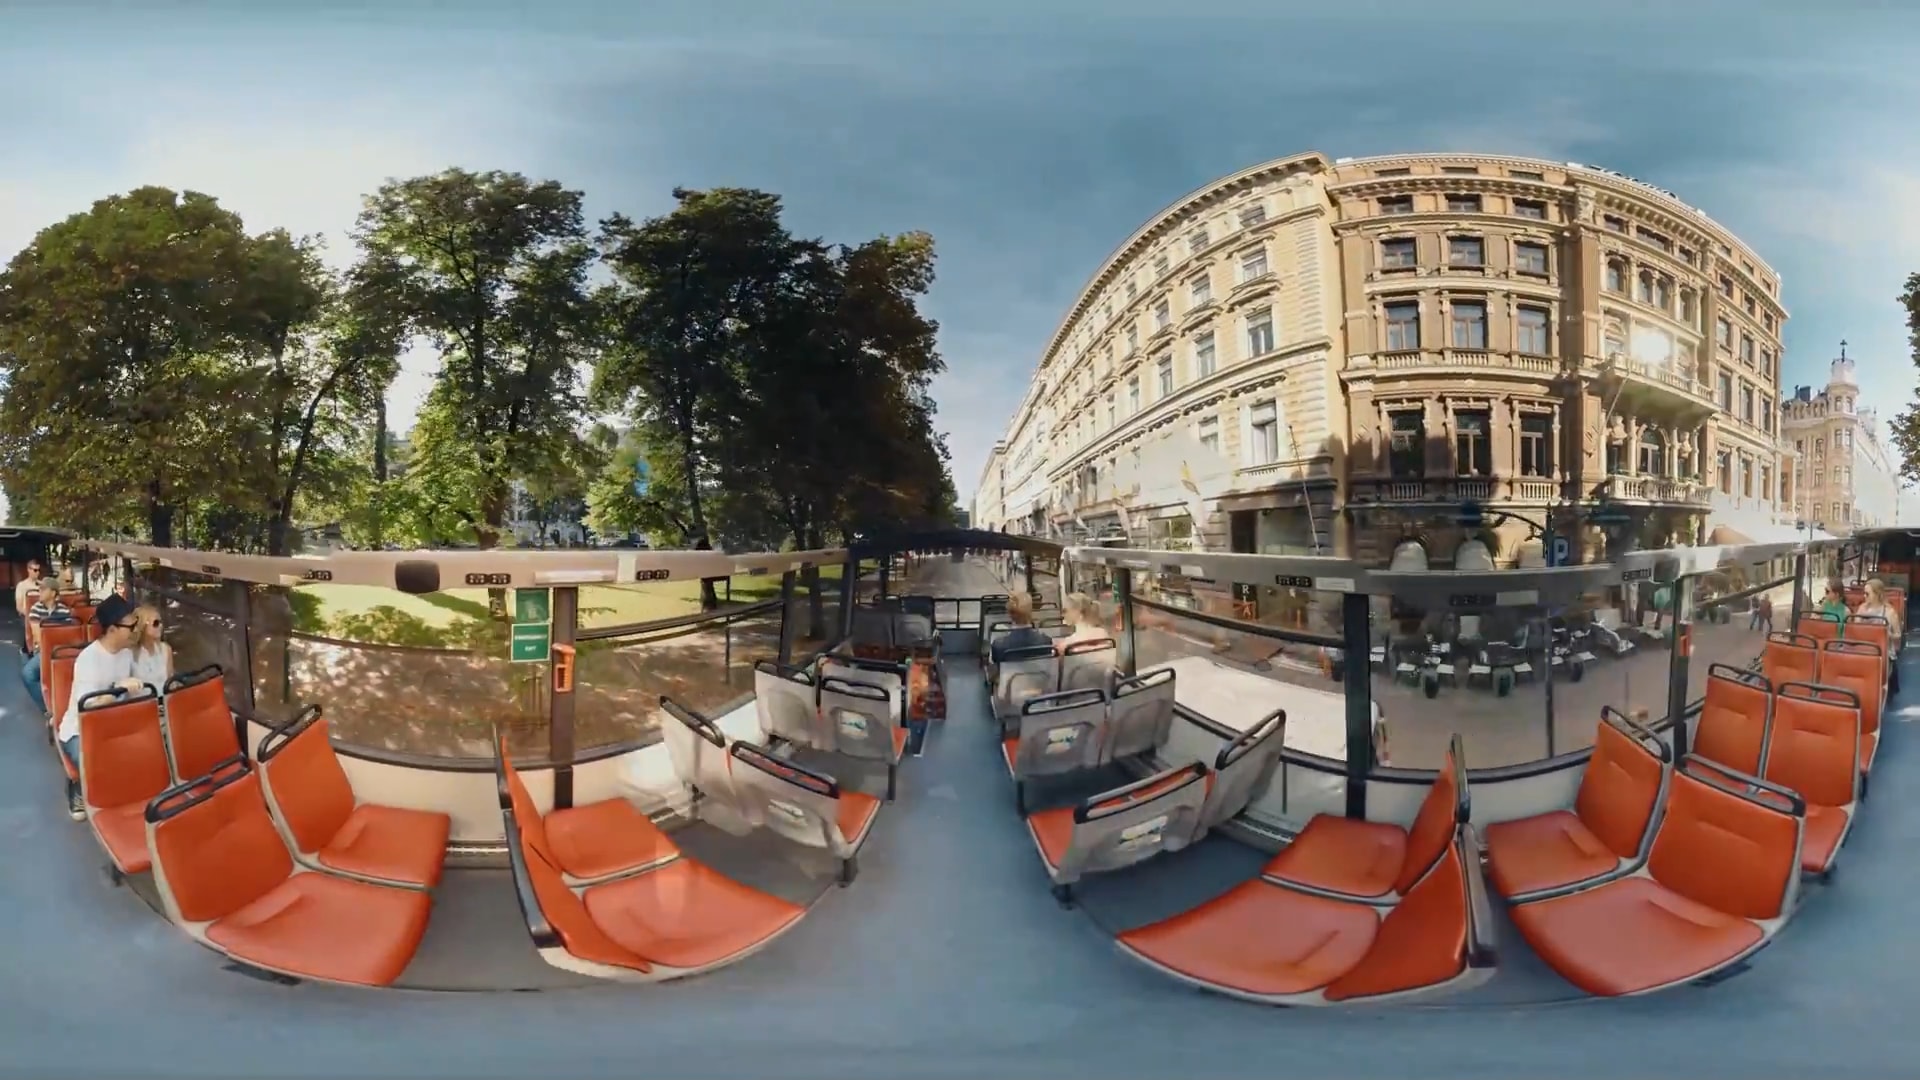
Referred object: The woman in green clothes

Referred object: turn right to see the orange seats next to you

Referred object: the empty orange seat opposite the couple on the left